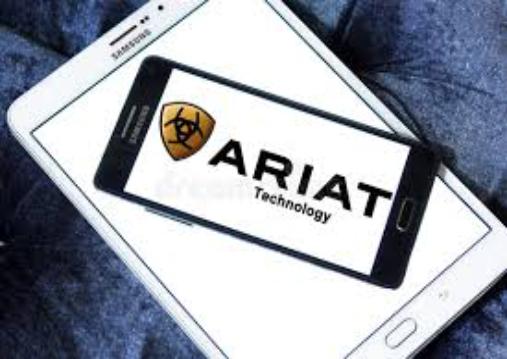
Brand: Ariat
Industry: Clothes